Great Lakes Council

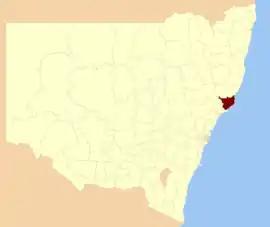
Location in New South Wales

Great Lakes Council (trading as Great Lakes Shire) was a local government area in the Mid North Coast region of New South Wales, Australia. The area is situated adjacent to the shores of Port Stephens, Myall Lakes and Wallis Lake and the Pacific Highway and the Lakes Way. On 12 May 2016 the council was dissolved and the area included in the Mid-Coast Council, along with the City of Greater Taree and Gloucester Shire. From 7 March 1906 to 25 September 1971 it was known as Stroud Shire.